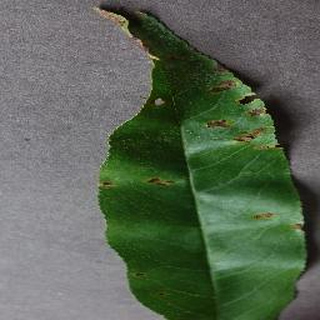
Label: peach_bacterial_spot